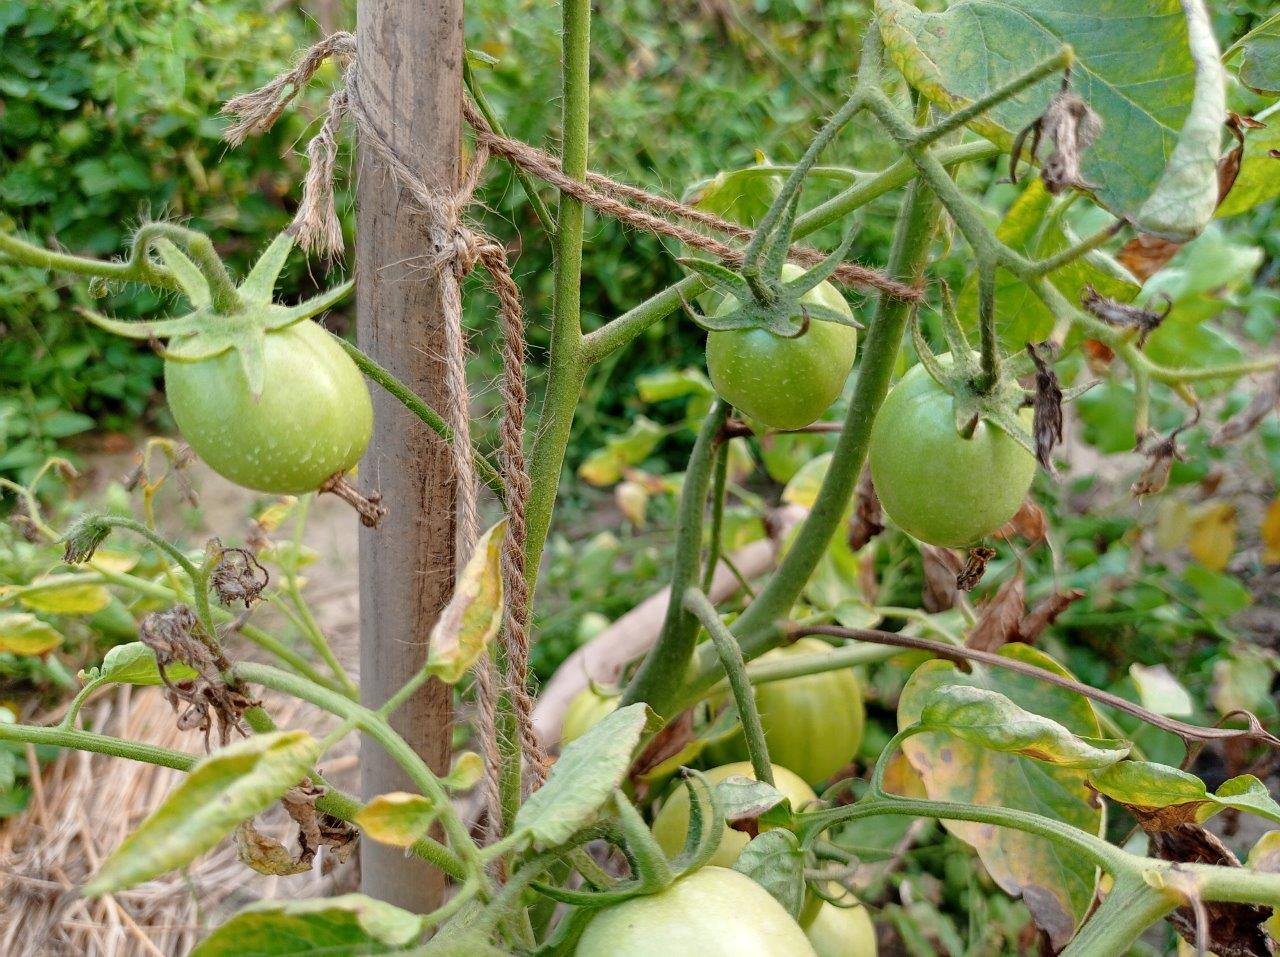
Maturity: Immature